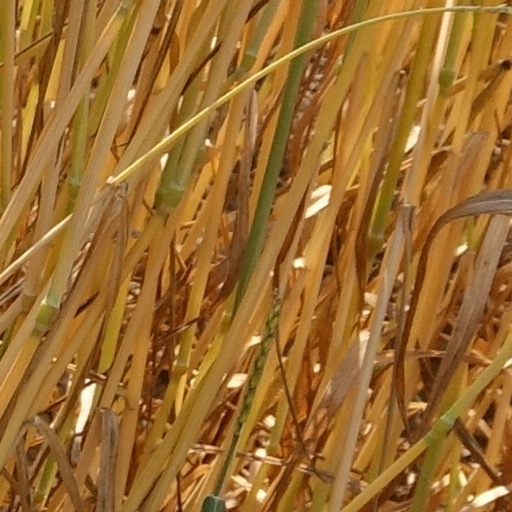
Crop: wheat